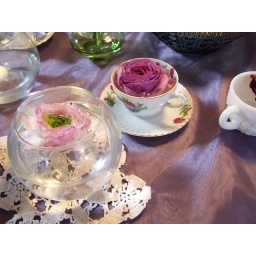
floating flowers in tea cup and in fish bowl with doilie